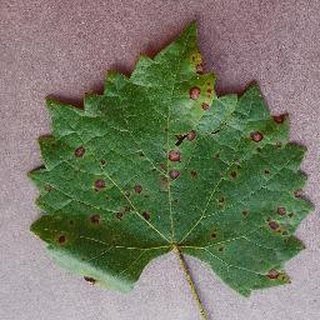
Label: grape_black_rot